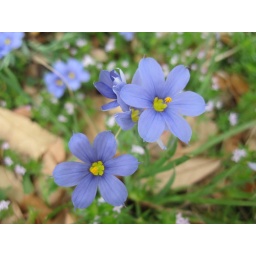
Low-growing, spotted in grass next to the school.